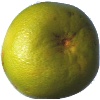
Label: pomelo_sweetie